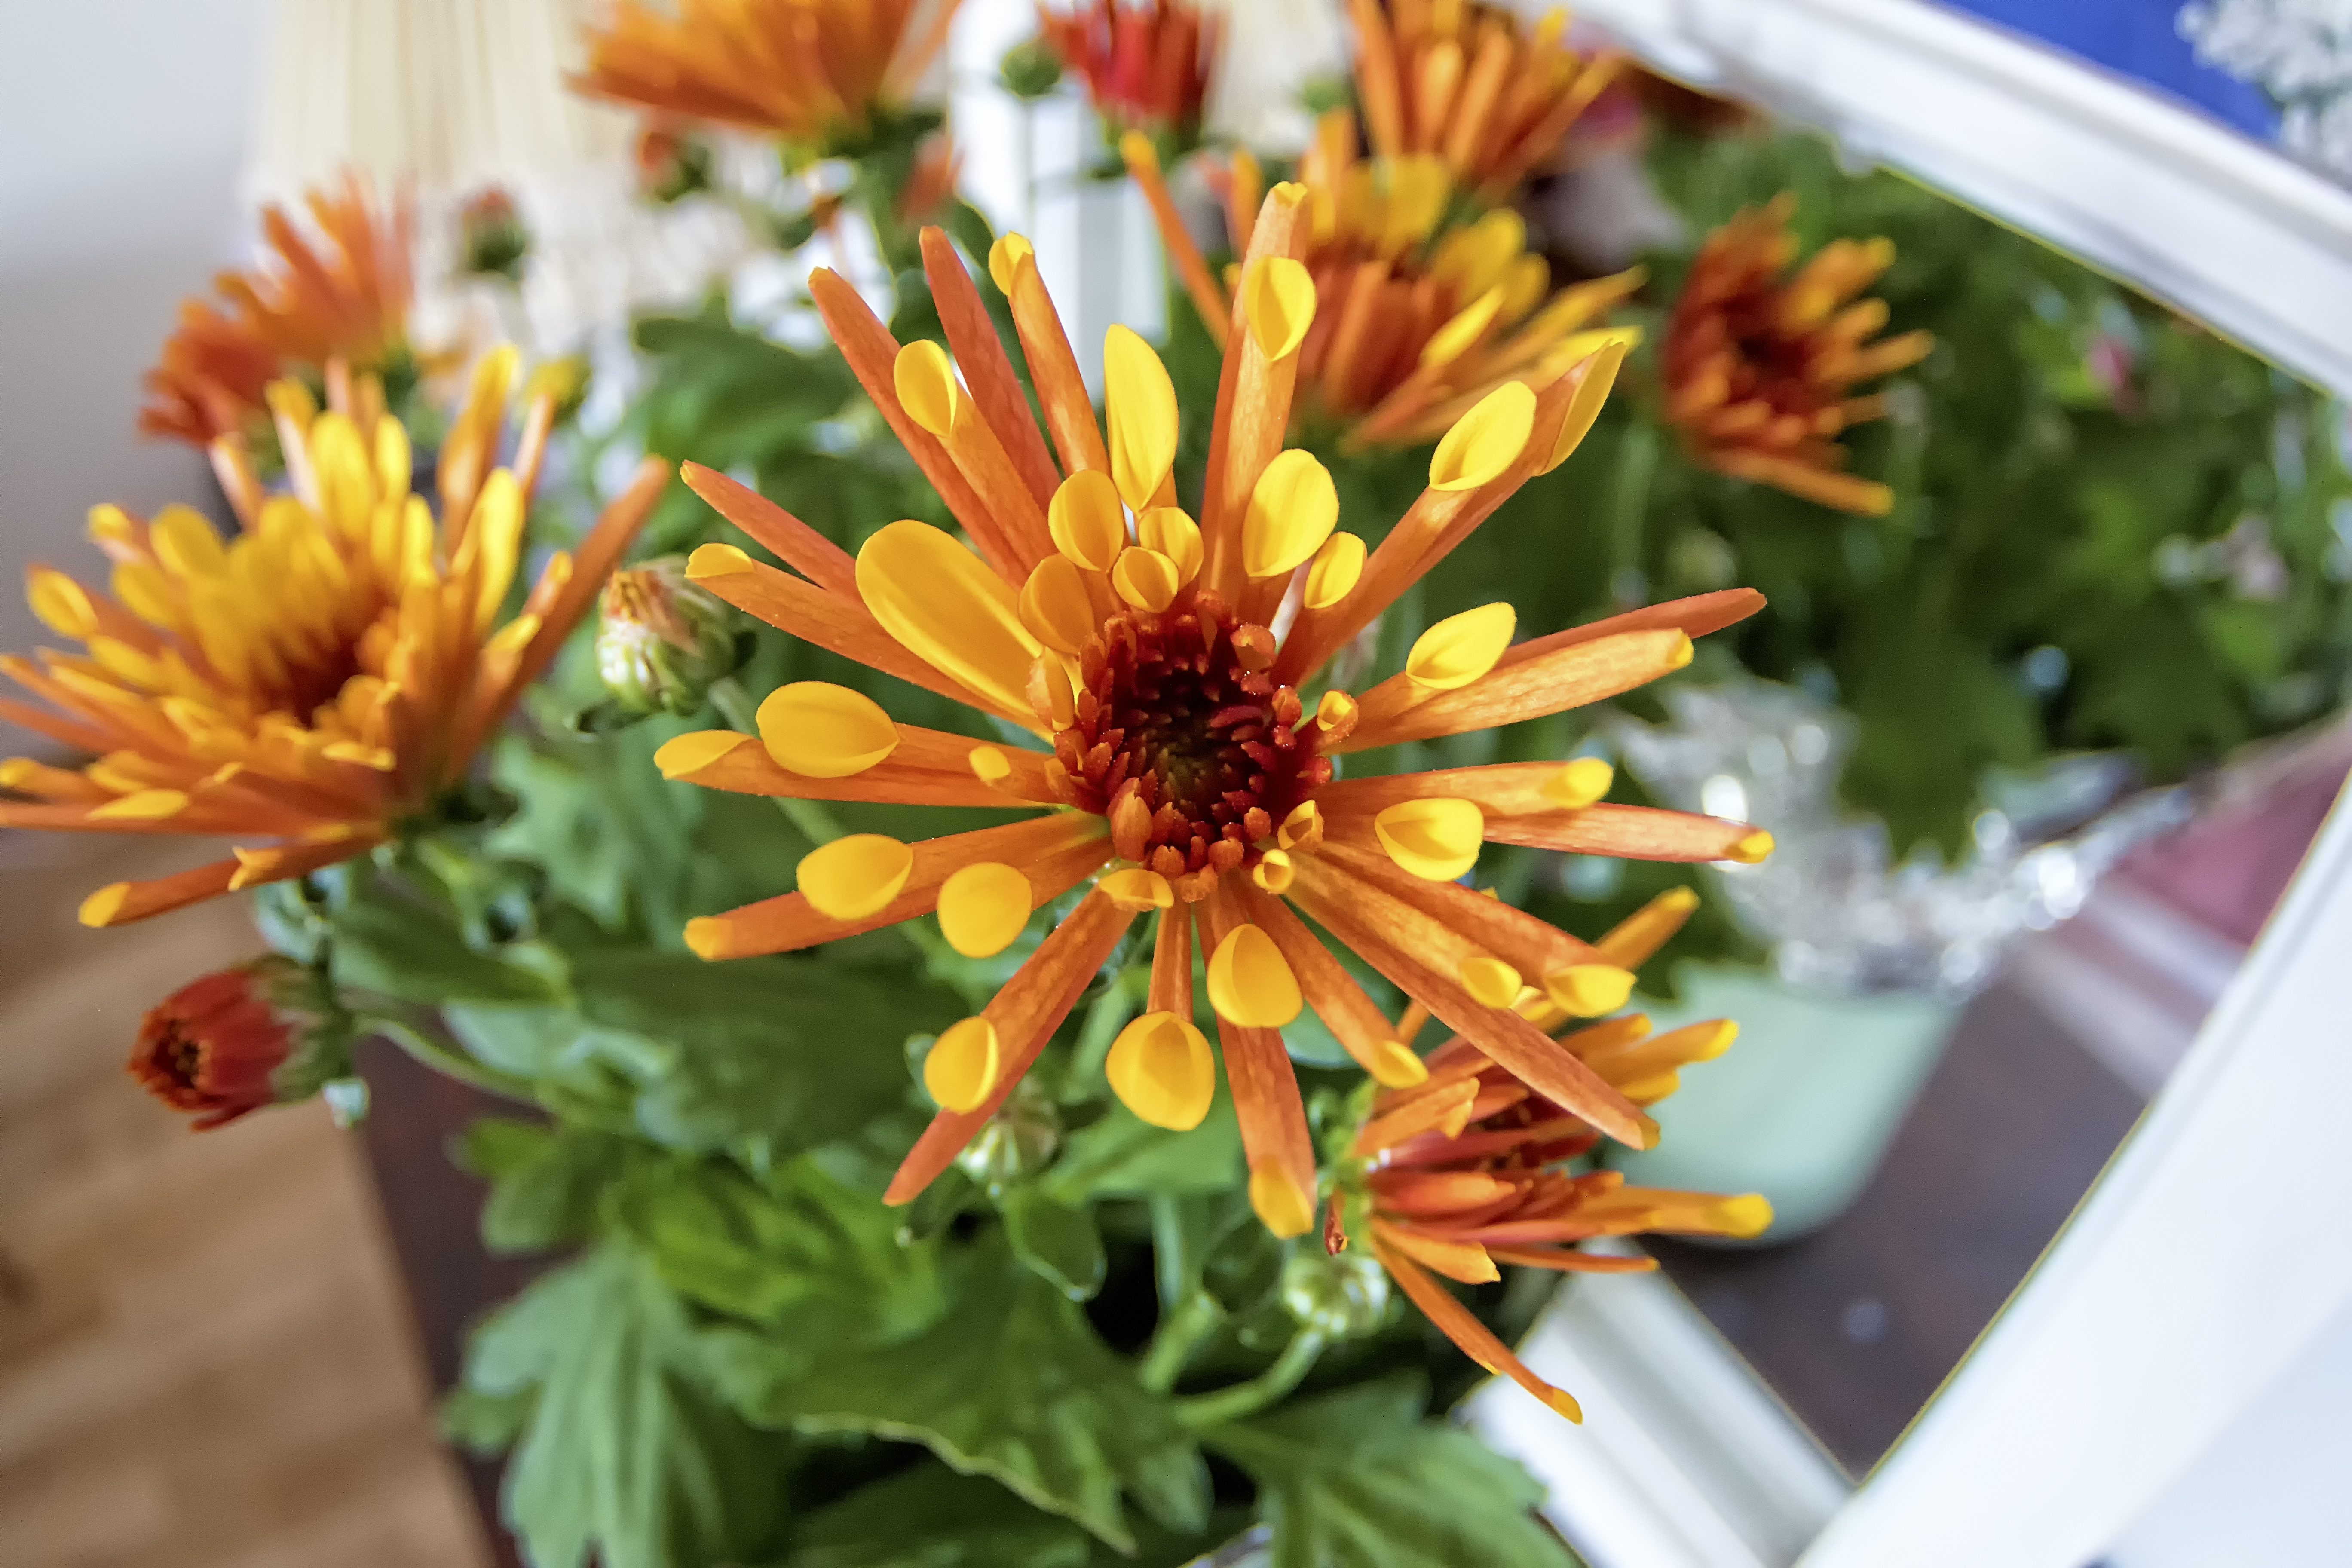
plant, flower, petal, bouquet, orange, red, herb, produce, botany, yellow, flora, wildflower, flowers, mirror, finland, helsinki, floristry, macro photography, flowering plant, daisy family, flower bouquet, floral design, annual plant, land plant, chrysanths, flower arranging